Robert Le Vigan

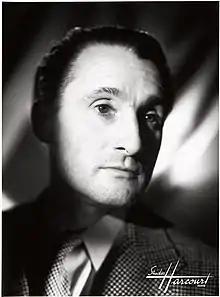
Le Vigan in 1942

He appeared in more than 60 films between 1931 and 1943 almost exclusively in small or supporting roles. He was, according to film academic Ginette Vincendeau, a "brilliant, extravagant actor" who "specialised in louche, menacing or diabolical characters".